Sultan Tanvir Ahmed

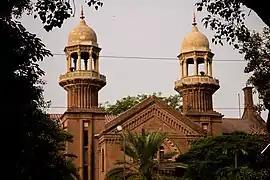
Lahore High Court

Sultan Tanvir Ahmed (born 28 August 1973), is a Pakistani jurist and has been serving as Justice at the Lahore High Court since 7 May 2021.